2016 United States presidential election in Wisconsin

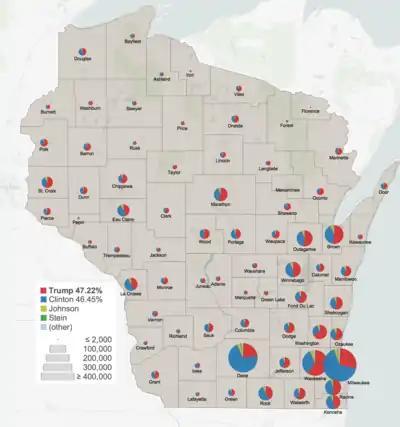
Results by county with size showing number of votes

The 2016 United States presidential election in Wisconsin was held on November 8, 2016, as part of the 2016 United States presidential election. Wisconsin voters chose ten electors to represent them in the Electoral College via a popular vote pitting Republican nominee Donald Trump against Democratic nominee Hillary Clinton.